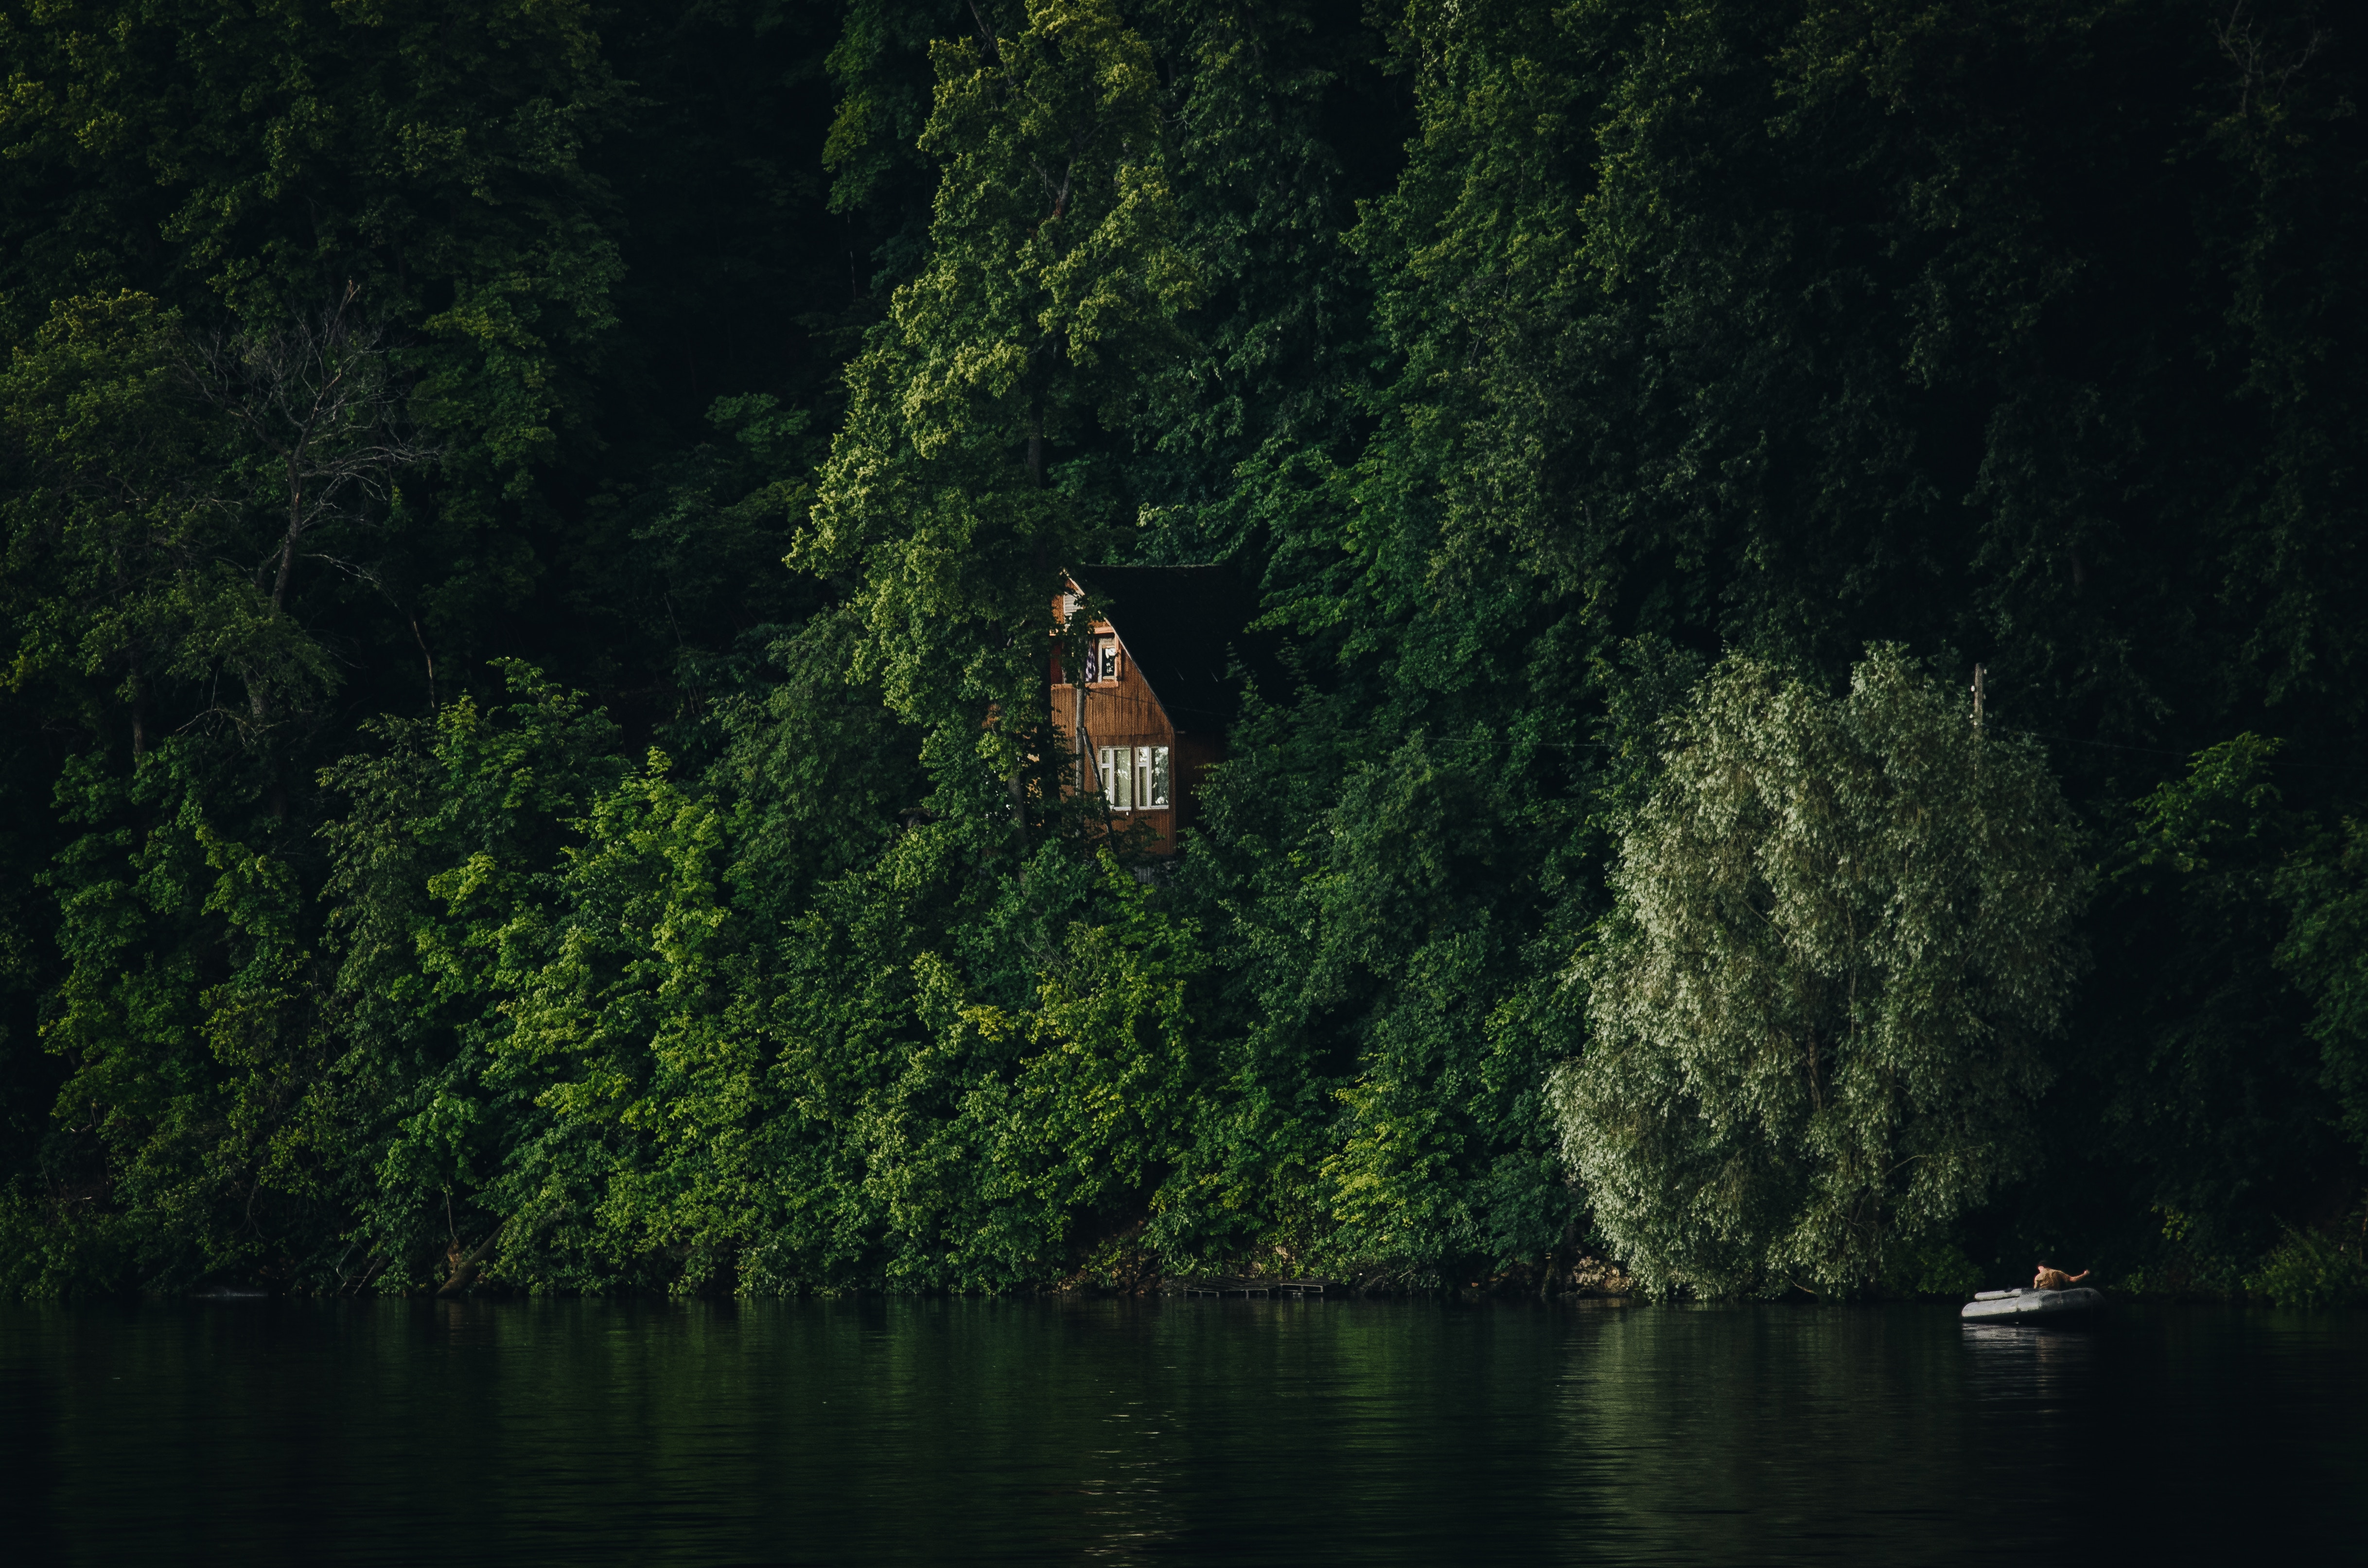
landscape, tree, water, nature, forest, grass, wilderness, plant, sky, leaf, lake, river, wildlife, green, reflection, jungle, reservoir, bank, vegetation, rainforest, ecosystem, nature reserve, biome, old growth forest, bayou, valdivian temperate rain forest